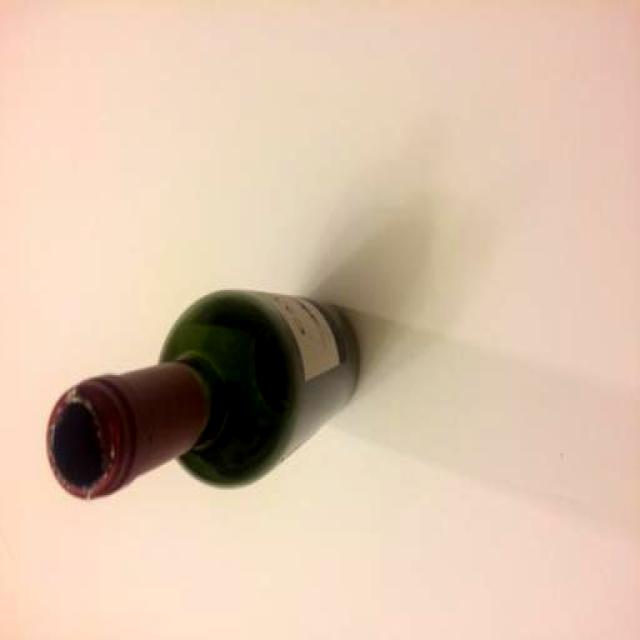
Label: Glass